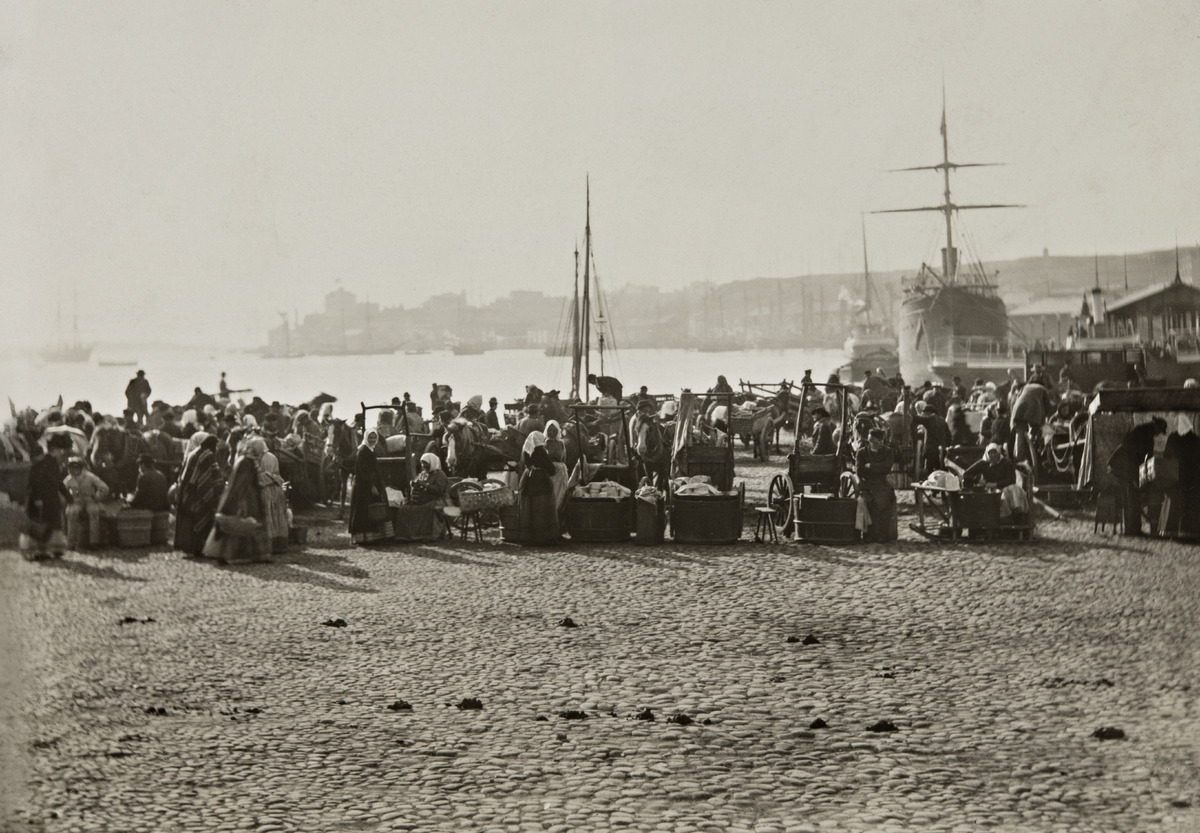
Torikauppaa Kauppatorilla
sisällön kuvaus: Torikauppaa Kauppatorilla. mustavalkoinen
Ajankohta: kuvausaika 1880 -luku
Paikka: Suomi, Uusimaa, Helsinki, Kaartinkaupunki Helsinki, Kauppatori
Aiheet: Aukiot torit, kauppa, torikauppa, kauppiaat, laivat